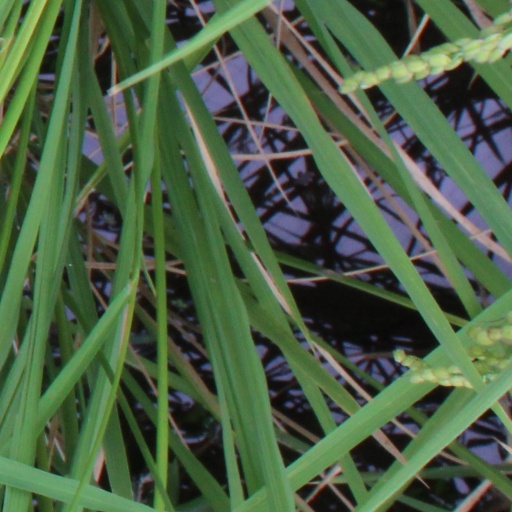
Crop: rice